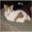
Label: cat